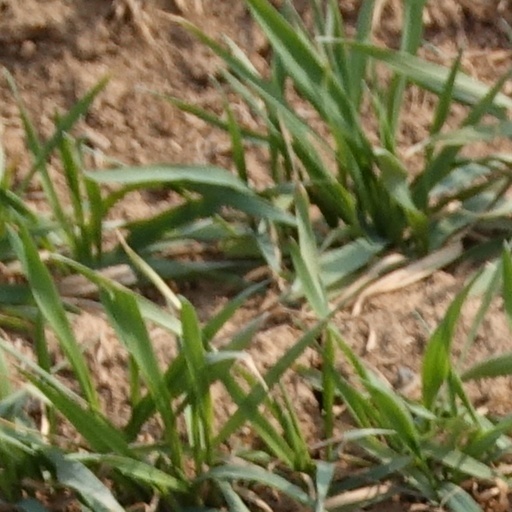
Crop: wheat